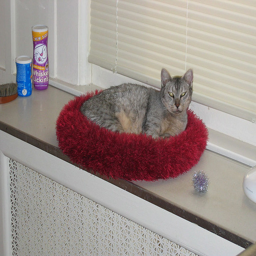
A cat laying on top of a red cat bed.
A cat in a red bed sitting on a windowsill.
The cat sleeps in a maroon bed on the window sill.
A gray cat is lying in a red cat bed.
A cat sitting on a cushion on a heater.